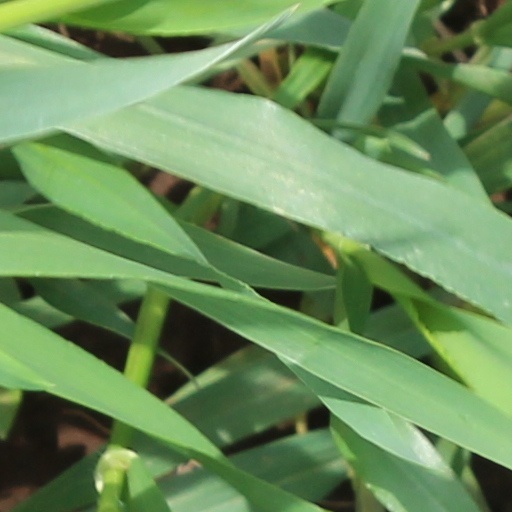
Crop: wheat